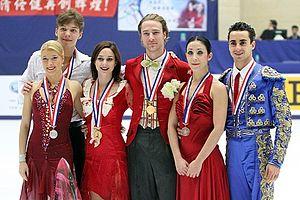
Nathalie Péchalat, née le 22 décembre 1983 à Rouen est une danseuse sur glace française, présidente de la Fédération française des sports de glace depuis mars 2020.
Fabian Bourzat, est un patineur artistique français de danse sur glace. Avec sa partenaire Nathalie Péchalat, ils sont double médaillés de bronze aux championnats du monde, doubles champions d'Europe et quintuples champions de France